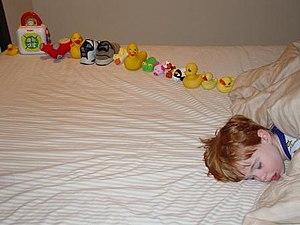
L’autisme, ou plus généralement les troubles du spectre de l'autisme, est un trouble du neuro-développement humain caractérisé par des difficultés dans les interactions sociales et la communication, et des comportements et intérêts à caractère restreint, répétitif et stéréotypé. Il existe différents niveaux de sévérité des symptômes, d'où la notion de « spectre ». Le diagnostic est indépendant des niveaux langagier et intellectuel de la personne. Les troubles associés sont fréquents.
La controverse sur le rôle de la vaccination dans l'autisme est, à l'origine, une controverse scientifique portant sur le rôle déclencheur d'une vaccination dans l'apparition des troubles du spectre de l'autisme, particulièrement forte au Royaume-Uni et aux États-Unis. Le consensus scientifique, appuyé entre autres par une méta-analyse sur un million et demi de dossiers médicaux, conclut à l'absence de preuve d'un rôle quelconque de la vaccination dans l'autisme. Trois théories ont incriminé les vaccins. La première, énoncée par le fraudeur Andrew Wakefield, met en cause le vaccin contre la rougeole, la rubéole et les oreillons, qui endommagerait les intestins et provoquerait le passage de neurotoxines dans le sang. La seconde implique l'adjuvant thiomersal, toxique à hautes doses pour le système nerveux central, qui provoquerait des troubles neuro-développementaux. Enfin, l'injection combinée de plusieurs vaccins a été suspectée d'affaiblir le système immunitaire et, par là, de causer l'autisme.